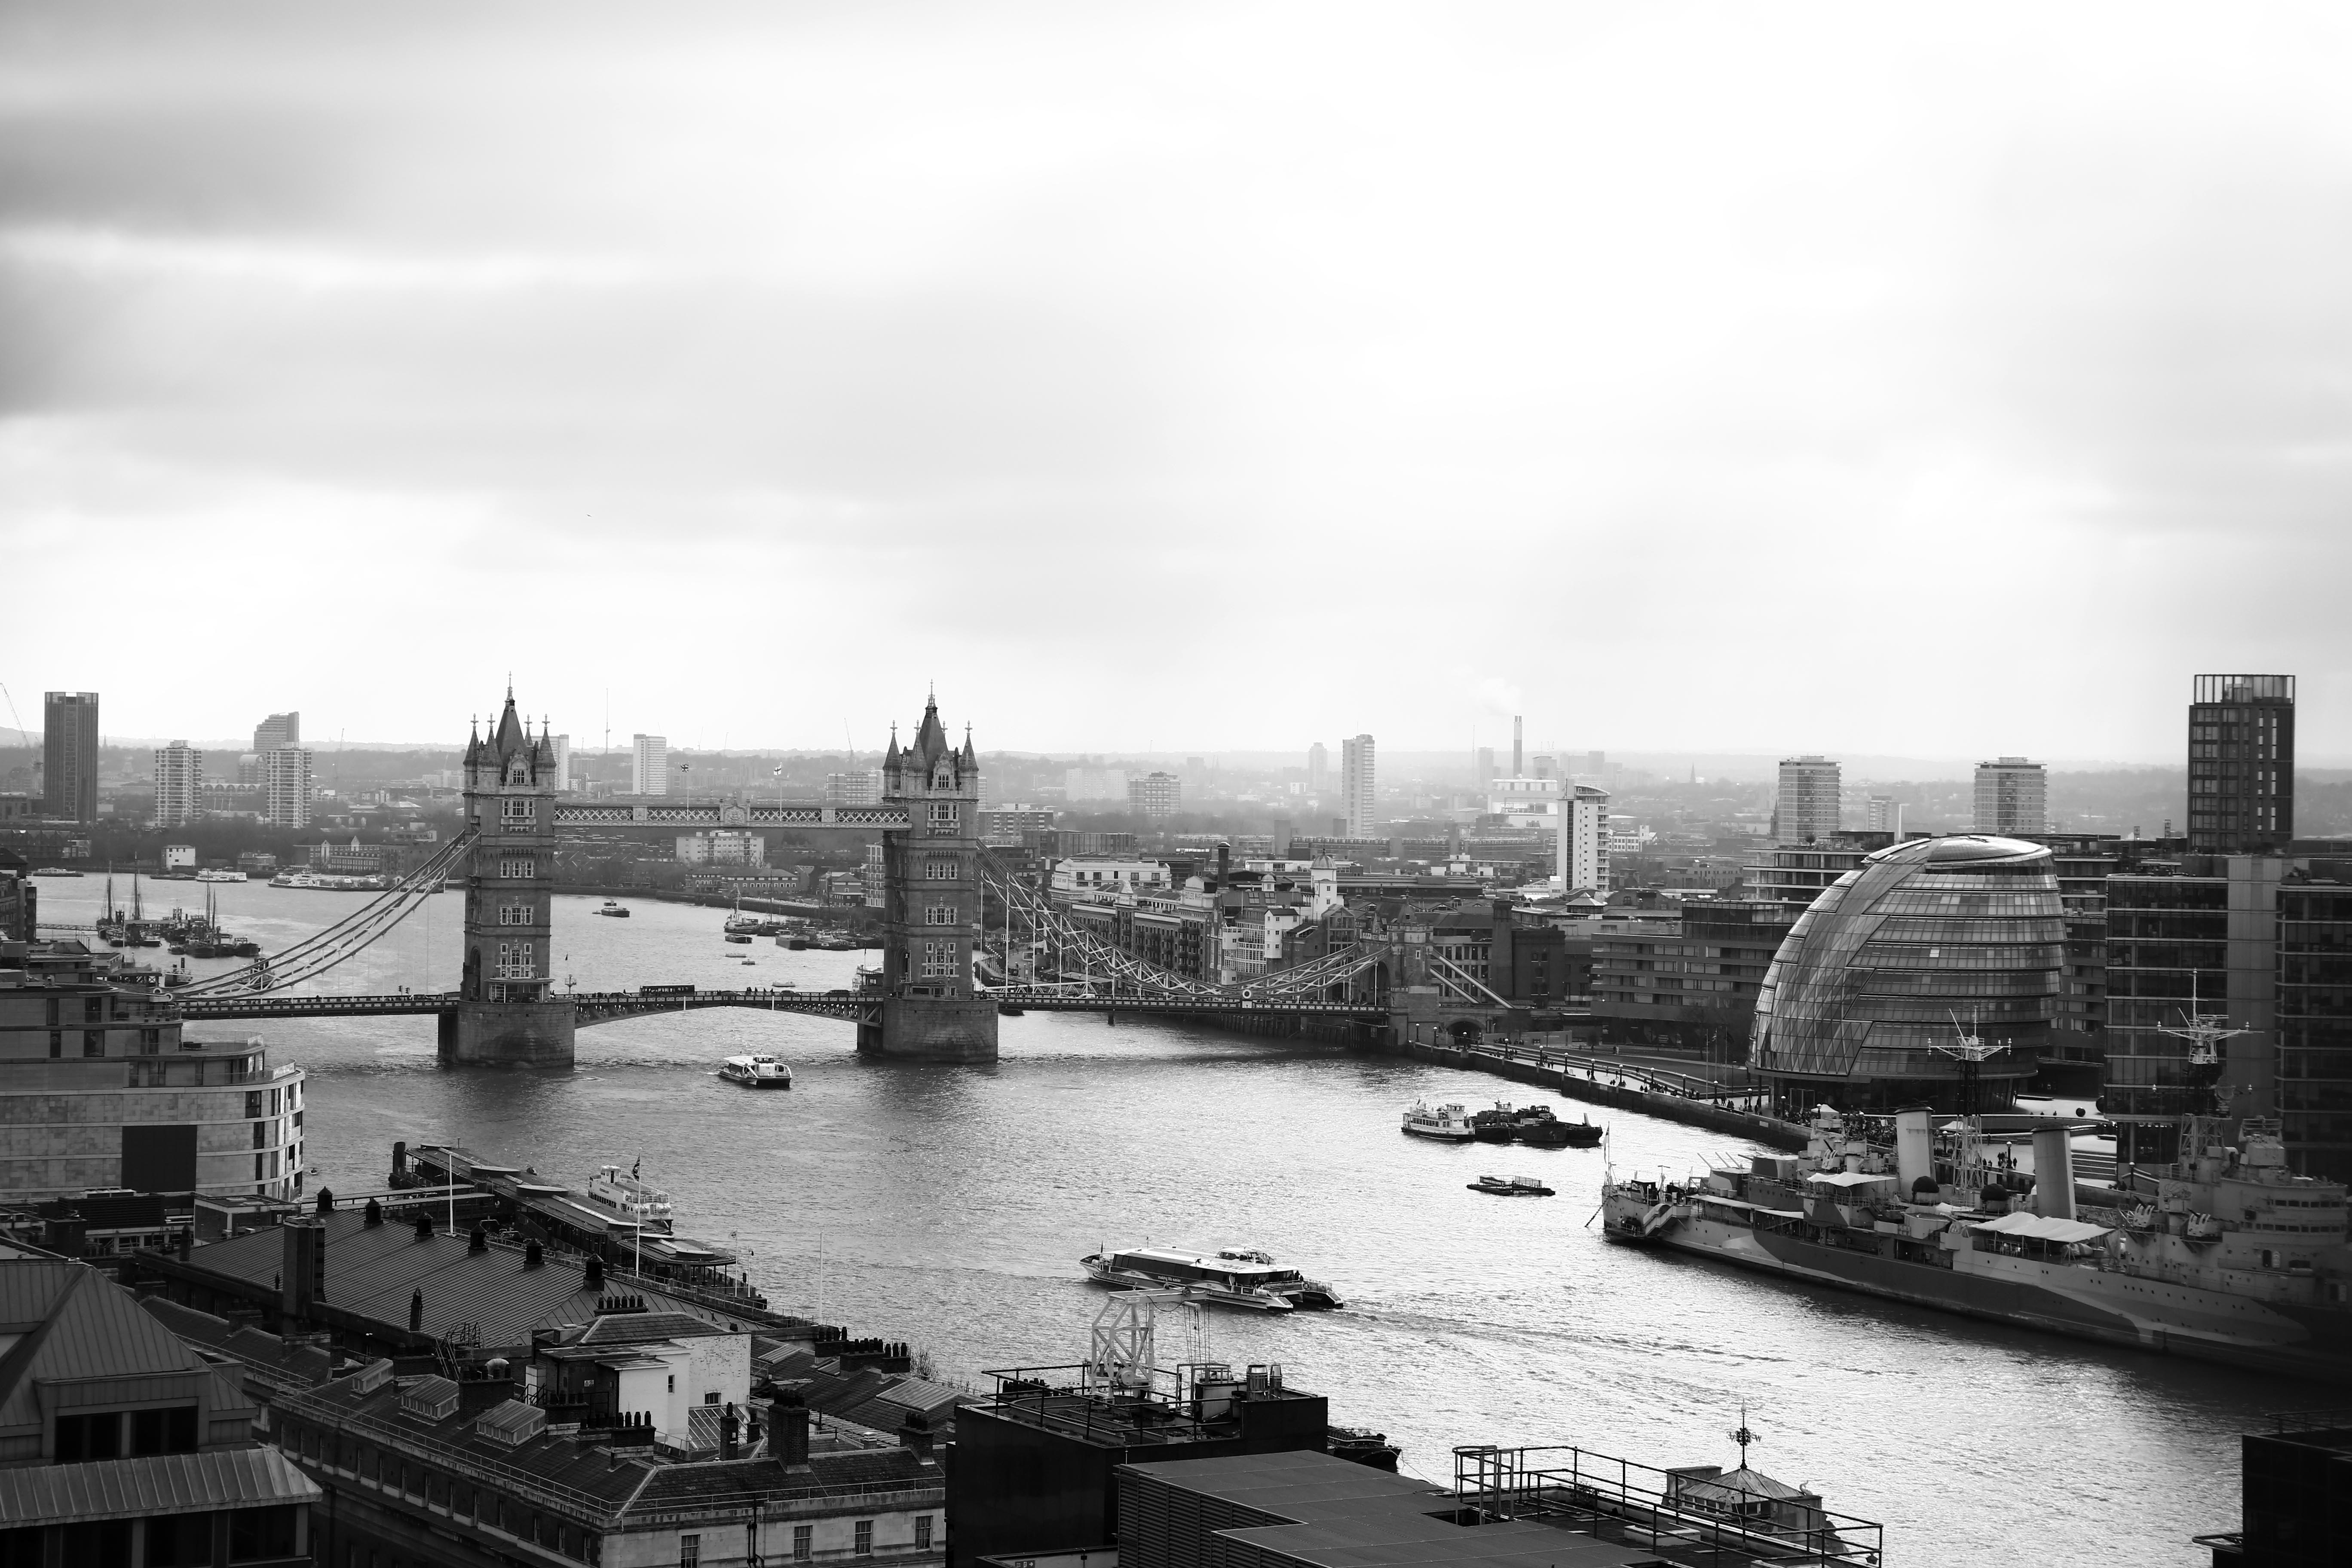
landscape, black and white, bridge, skyline, photography, city, skyscraper, urban, river, cityscape, downtown, landmark, monochrome, waterway, england, capital, london, british, cities, great britain, united kingdom, urban area, monochrome photography, atmospheric phenomenon, human settlement